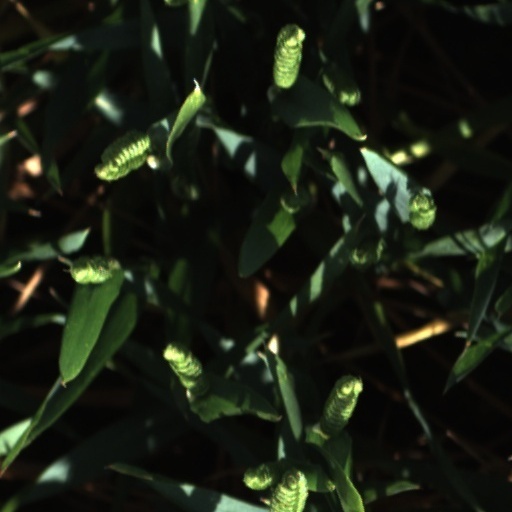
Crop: wheat